Excellent Women

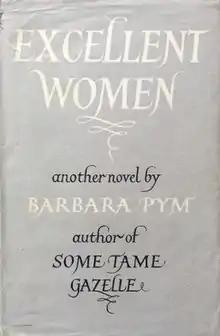
First edition

Excellent Women, the second published novel by Barbara Pym, first appeared from Jonathan Cape in 1952. A novel of manners, it is generally acclaimed as her funniest and most successful in that genre.